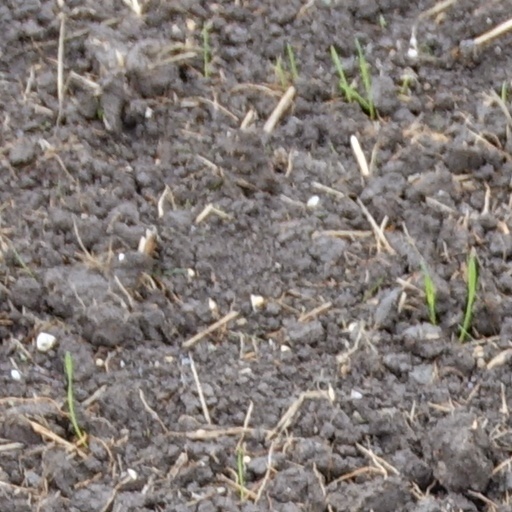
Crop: wheat